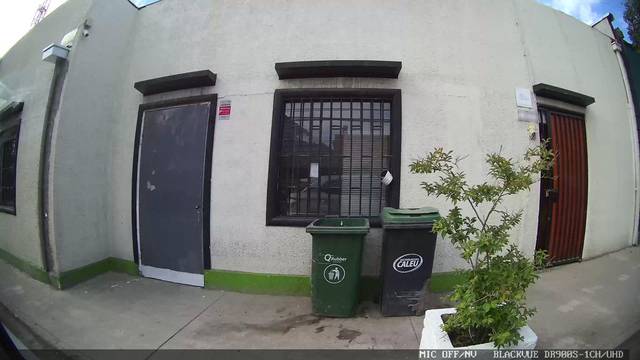
Region: Chile
Coordinates: -33.453, -70.612